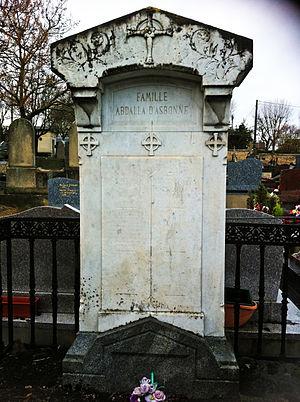
Sépulture familiale d'Abdallah d'Asbonne, Melun, cimetière nord.
Abdalla Dasbune, nom plus tard francisé en Abdallah d'Asbonne, né le 26 octobre 1776 à Bethléem et mort le 22 novembre 1859 à Melun, est un mamelouk qui a servi à la Garde impériale de Napoléon Iᵉʳ. En 1834, il est nommé consul de France à Mascara auprès de l'émir Abd el-Kader et reste en poste jusqu'en 1837.